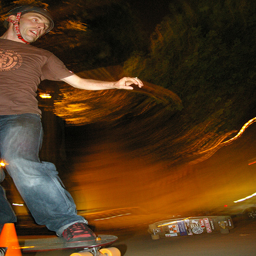
A man riding a skate board with swirling lights around him.
A man in brown shirt skateboarding at night.
Artistic scene of young man riding on skateboard.
A man in motion riding a skateboard past a cone.
A man rides a skateboard at high speed.